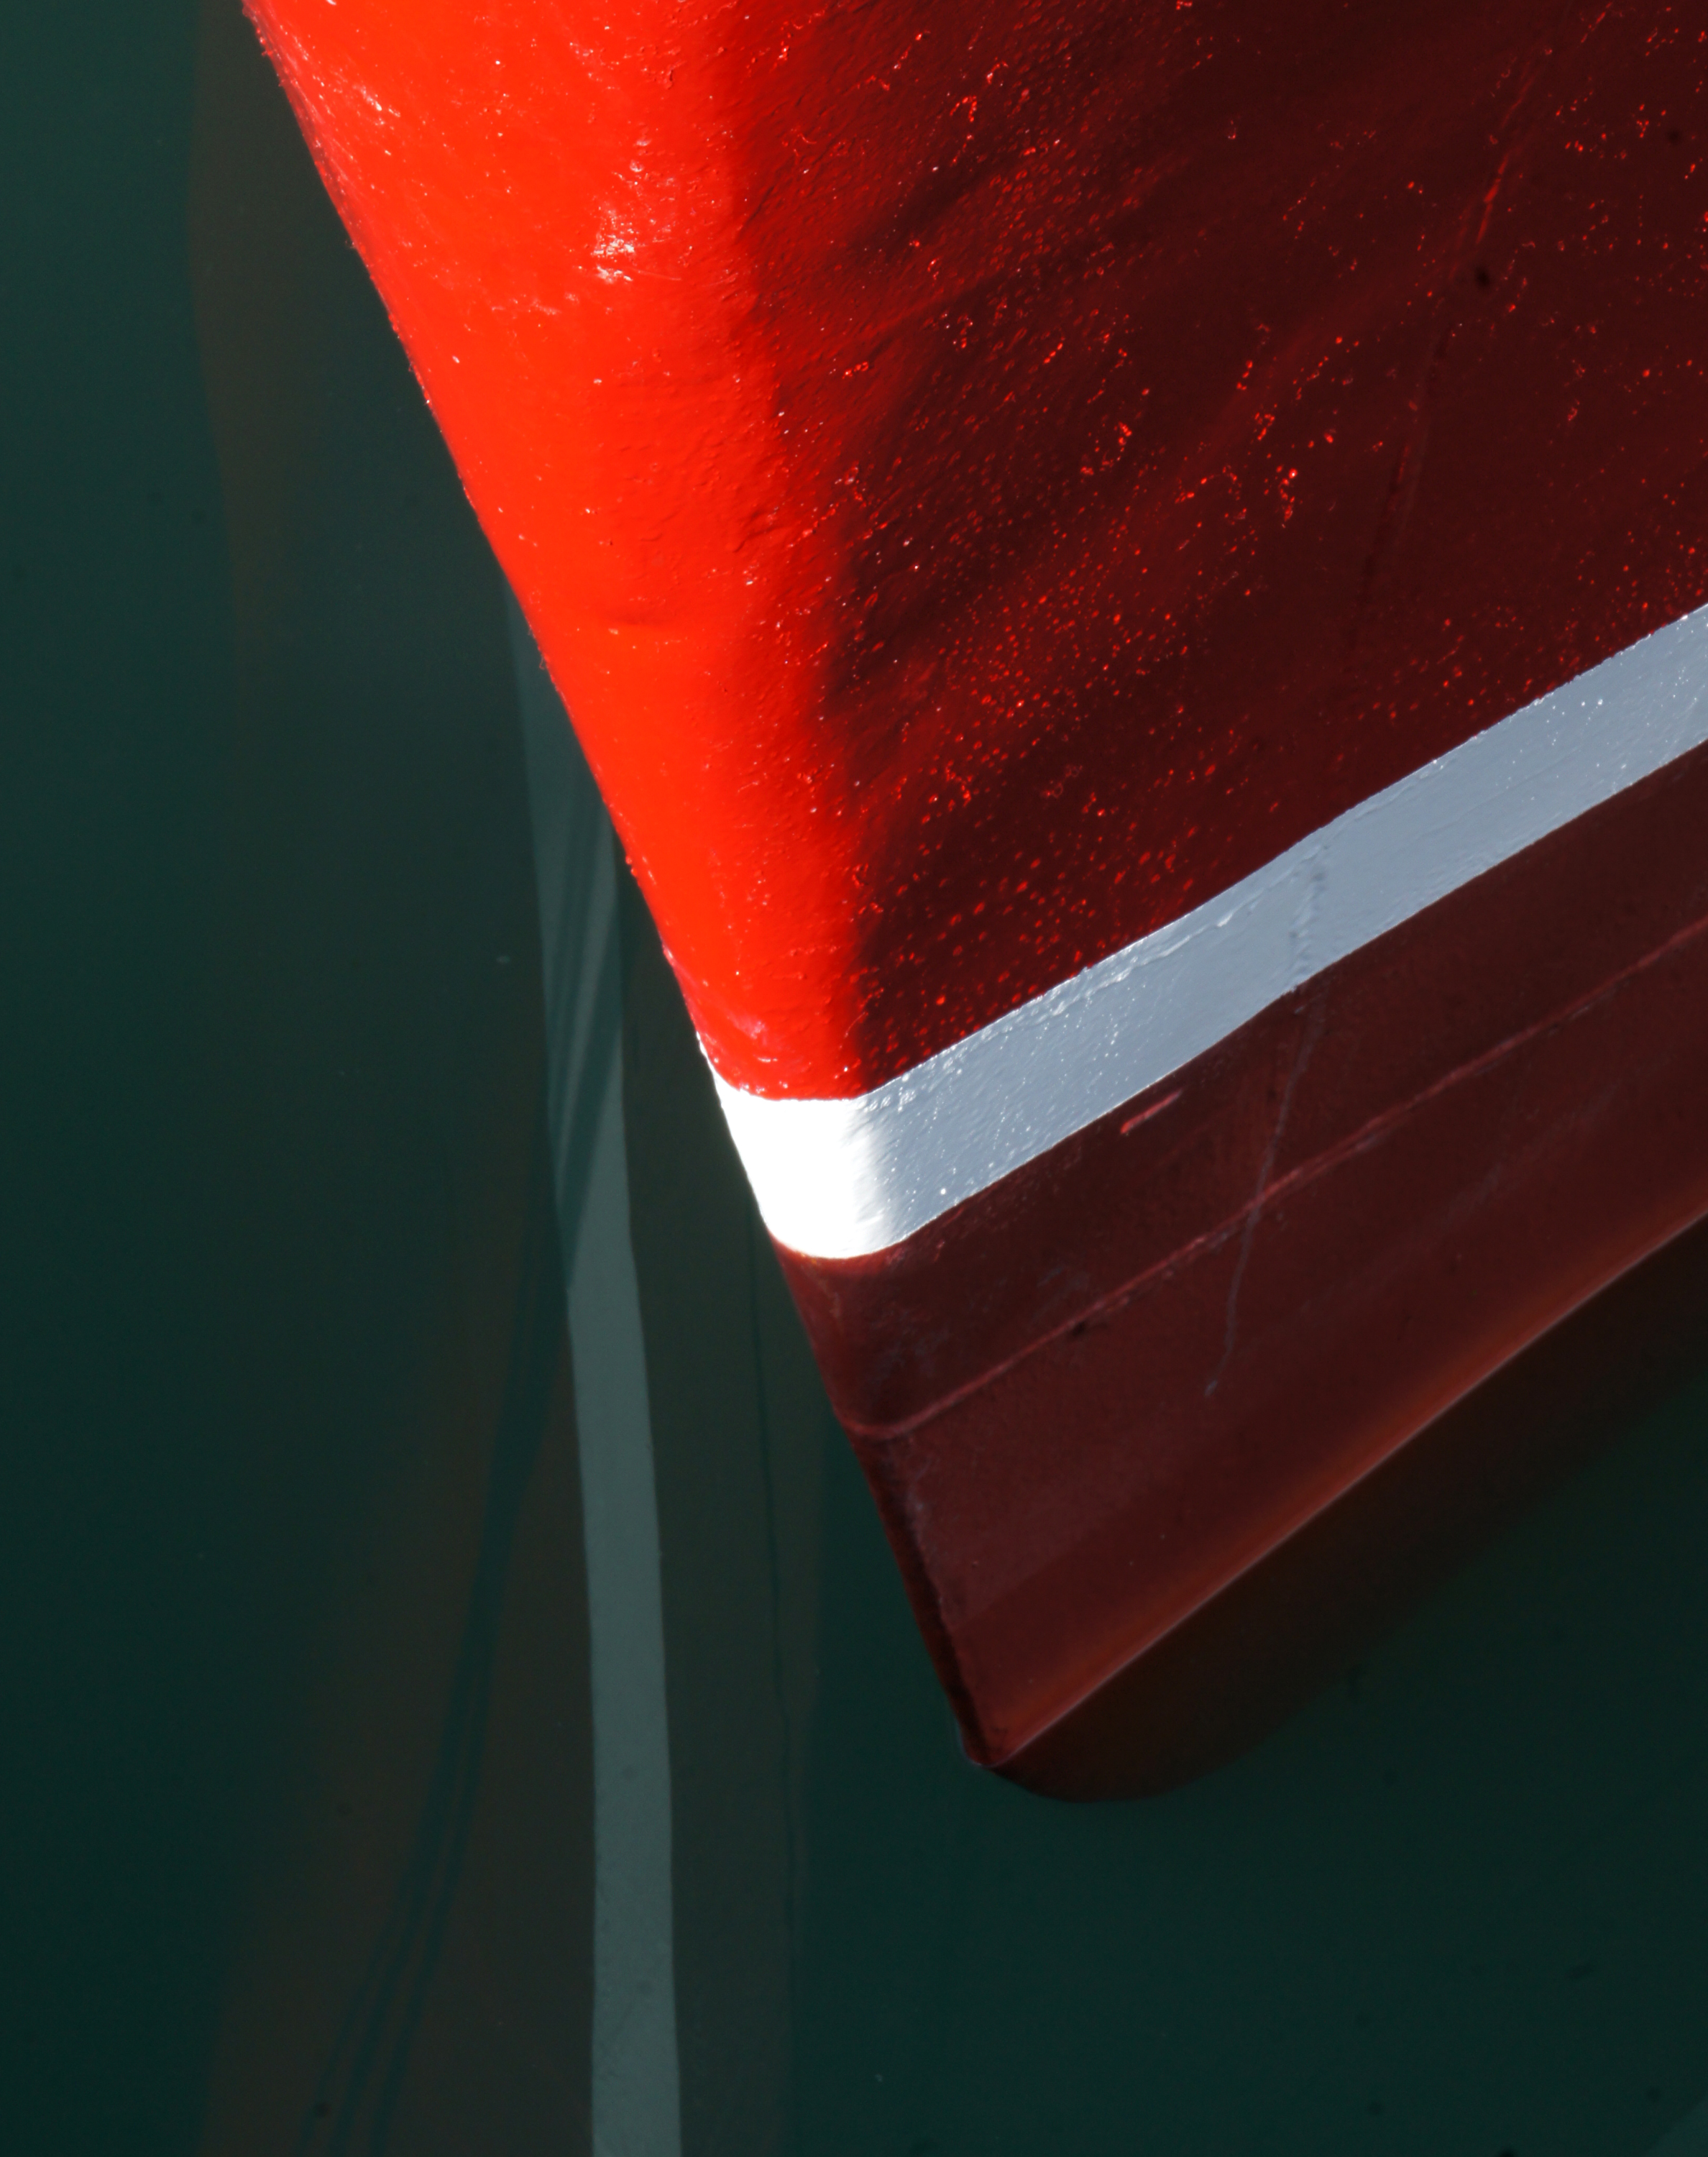
water, light, petal, line, red, color, flag, marina, boats, ships, fishingboats, redboat, bows, frontend, smallboats, prows, shape, macro photography, computer wallpaper